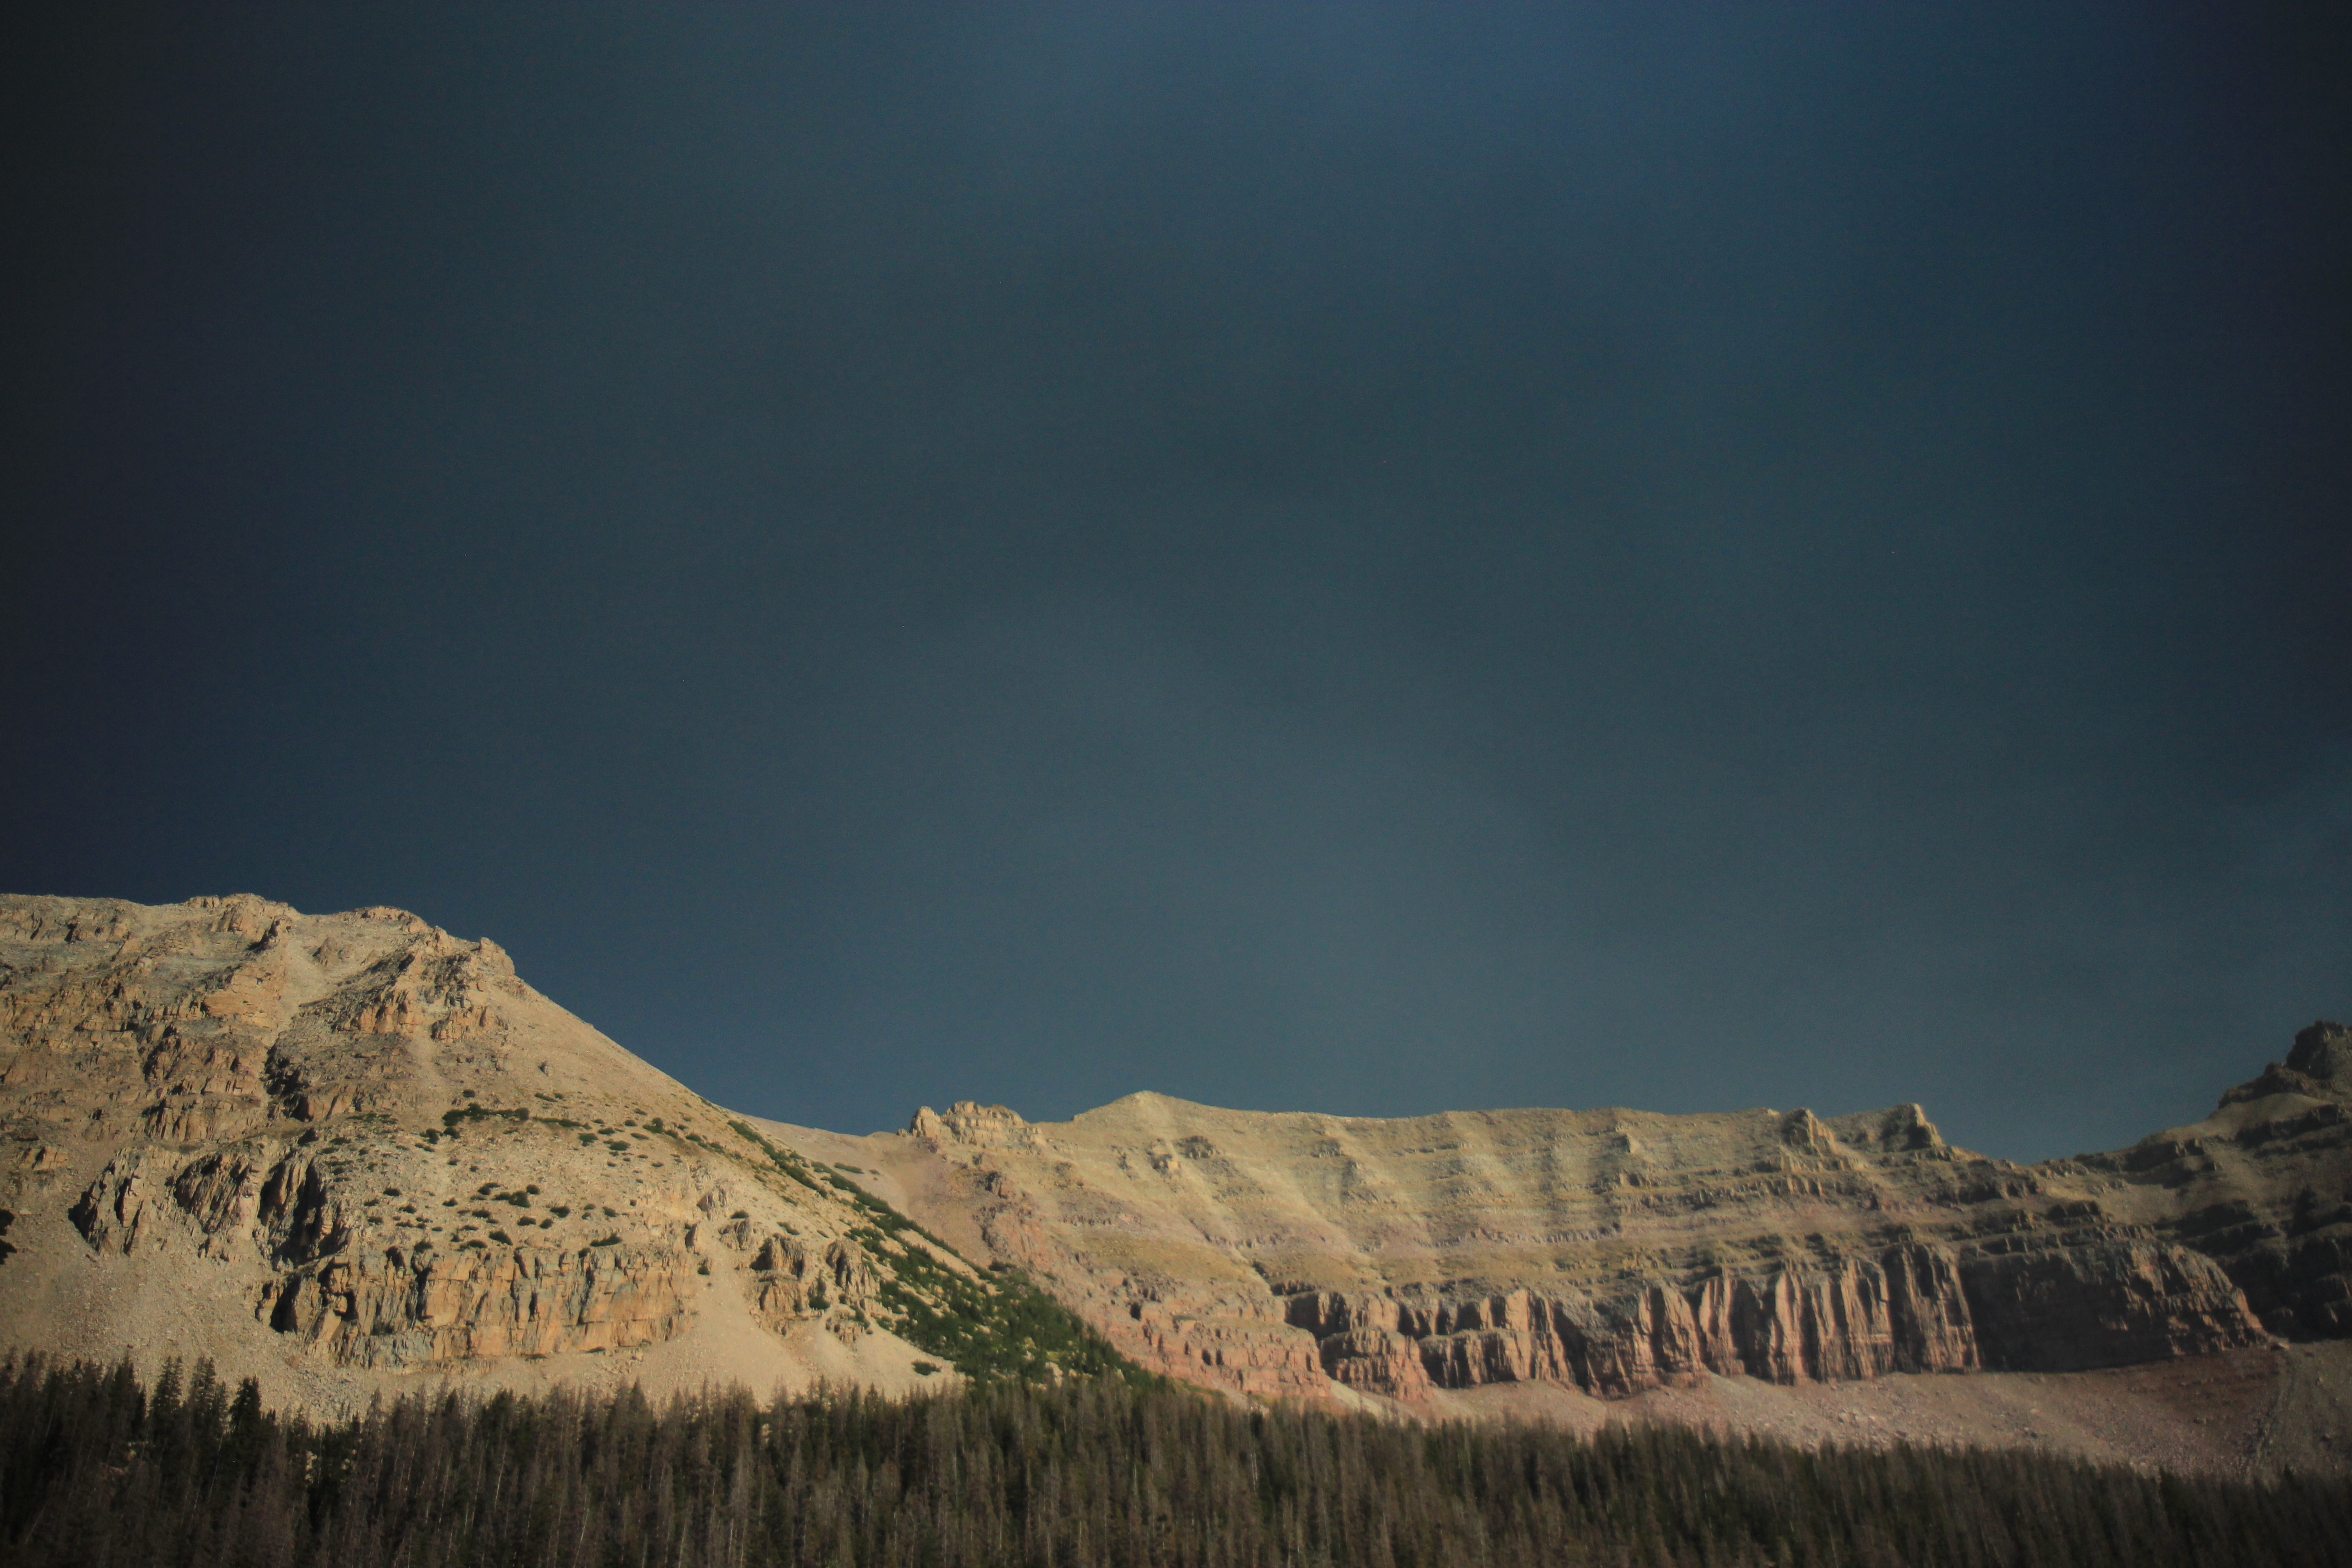
landscape, nature, forest, rock, horizon, wilderness, mountain, snow, cloud, sky, morning, hill, lake, dawn, mountain range, dusk, weather, mountain ridge, plateau, landform, geographical feature, atmospheric phenomenon, mountainous landforms